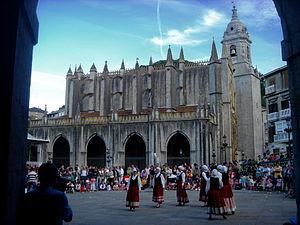
Lekeitio, Lekitto en basque ou Lequeitio en espagnol est une commune de Biscaye dans la communauté autonome du Pays basque en Espagne.